The Clue!

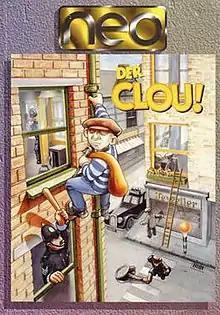
German box art

The Clue! (known as Der Clou! in German-speaking regions) is a 1994 adventure game inspired by the 1986 game "They Stole a Million". The player is tasked with finding accomplices, scouting potential targets, and plotting a burglary. The game uses a point-and-click interface. A sequel followed in 2001: The Sting! (or Der Clou 2!.)